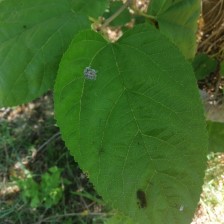
Variety: BlackAustralia